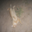
Label: cat